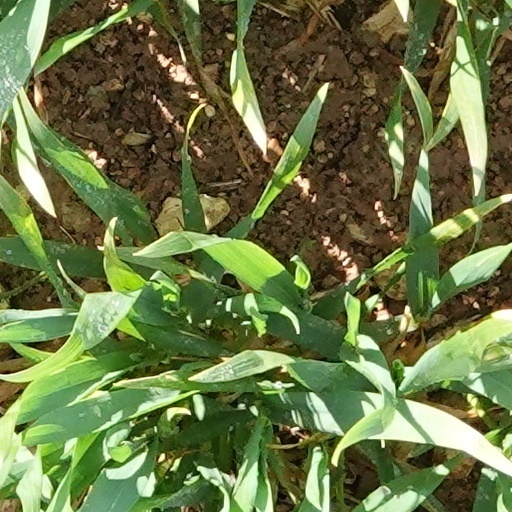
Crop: wheat